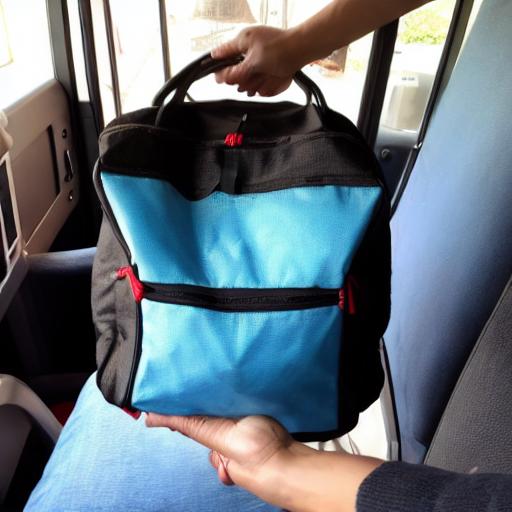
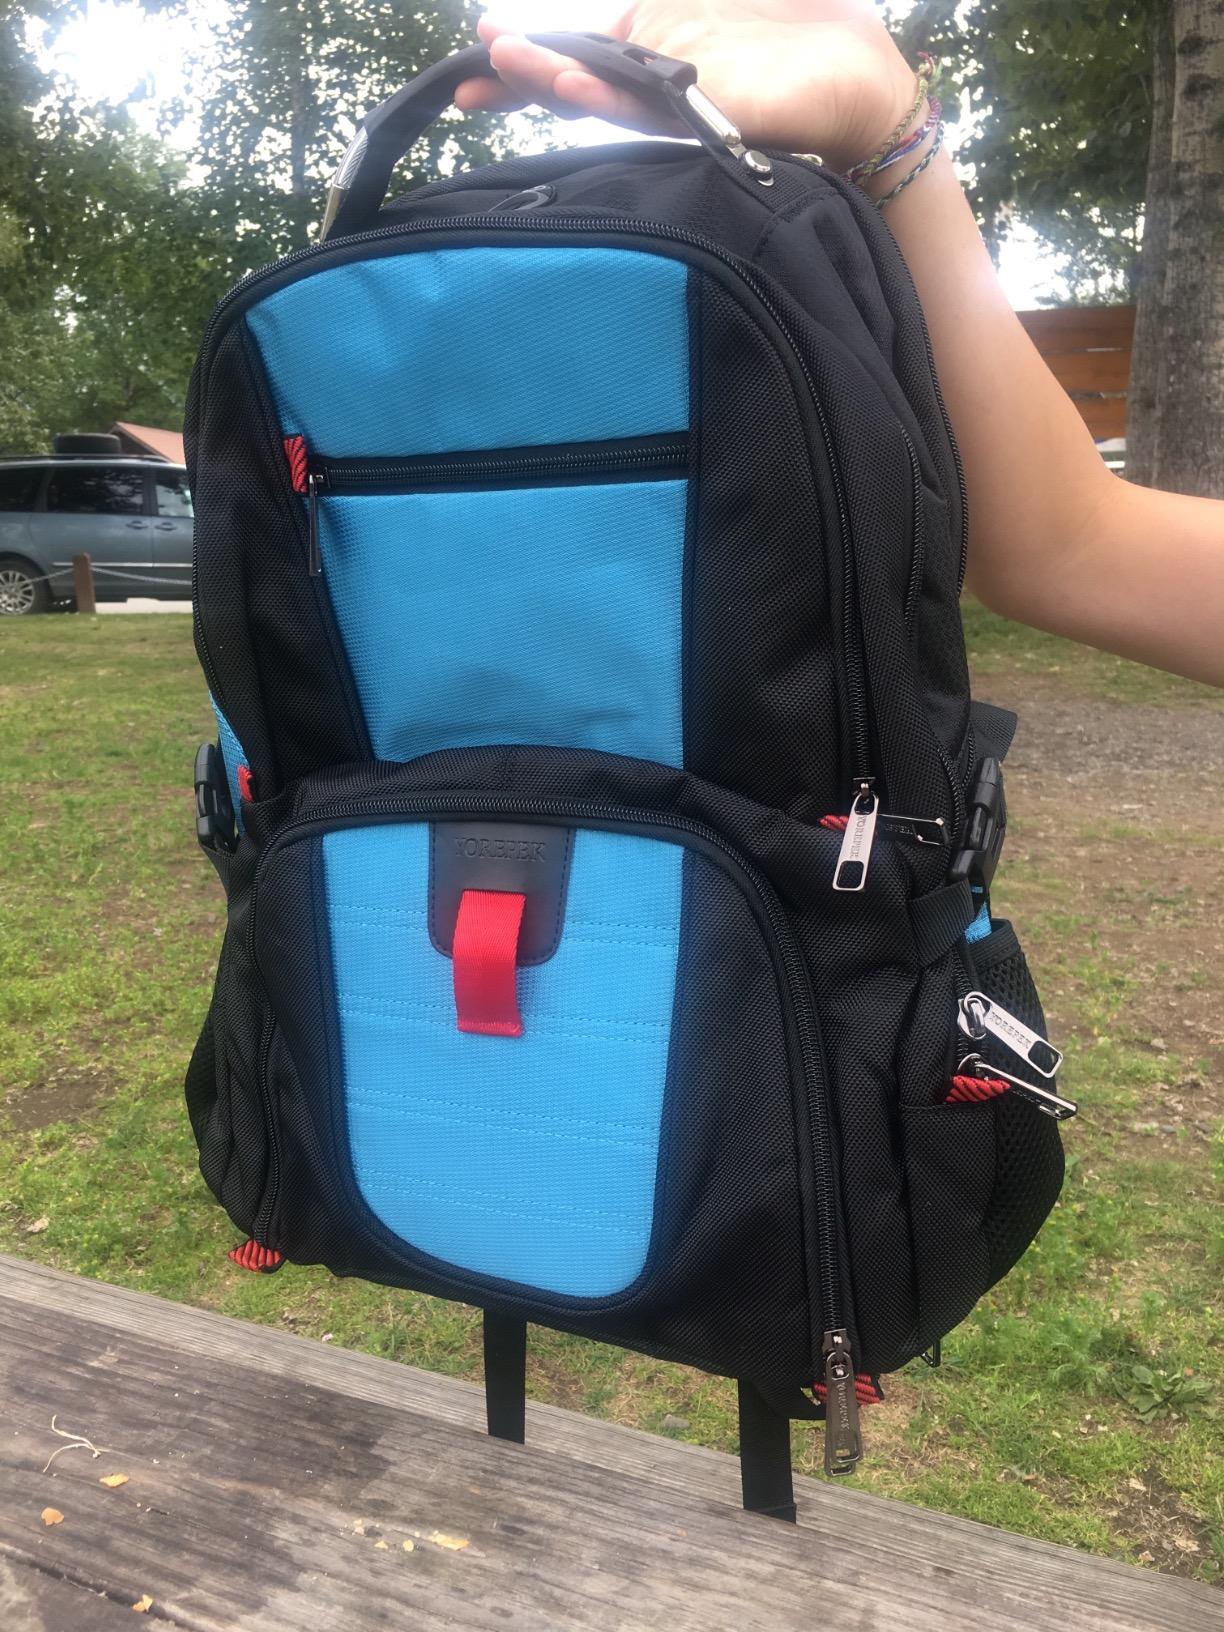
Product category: bag
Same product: no